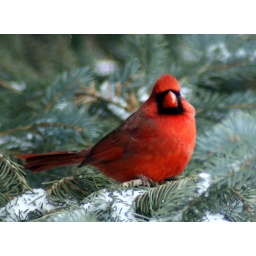
cardinal in the pine